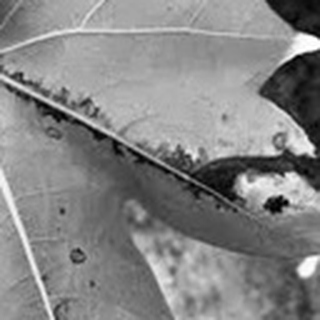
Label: cotton_bacterial_blight